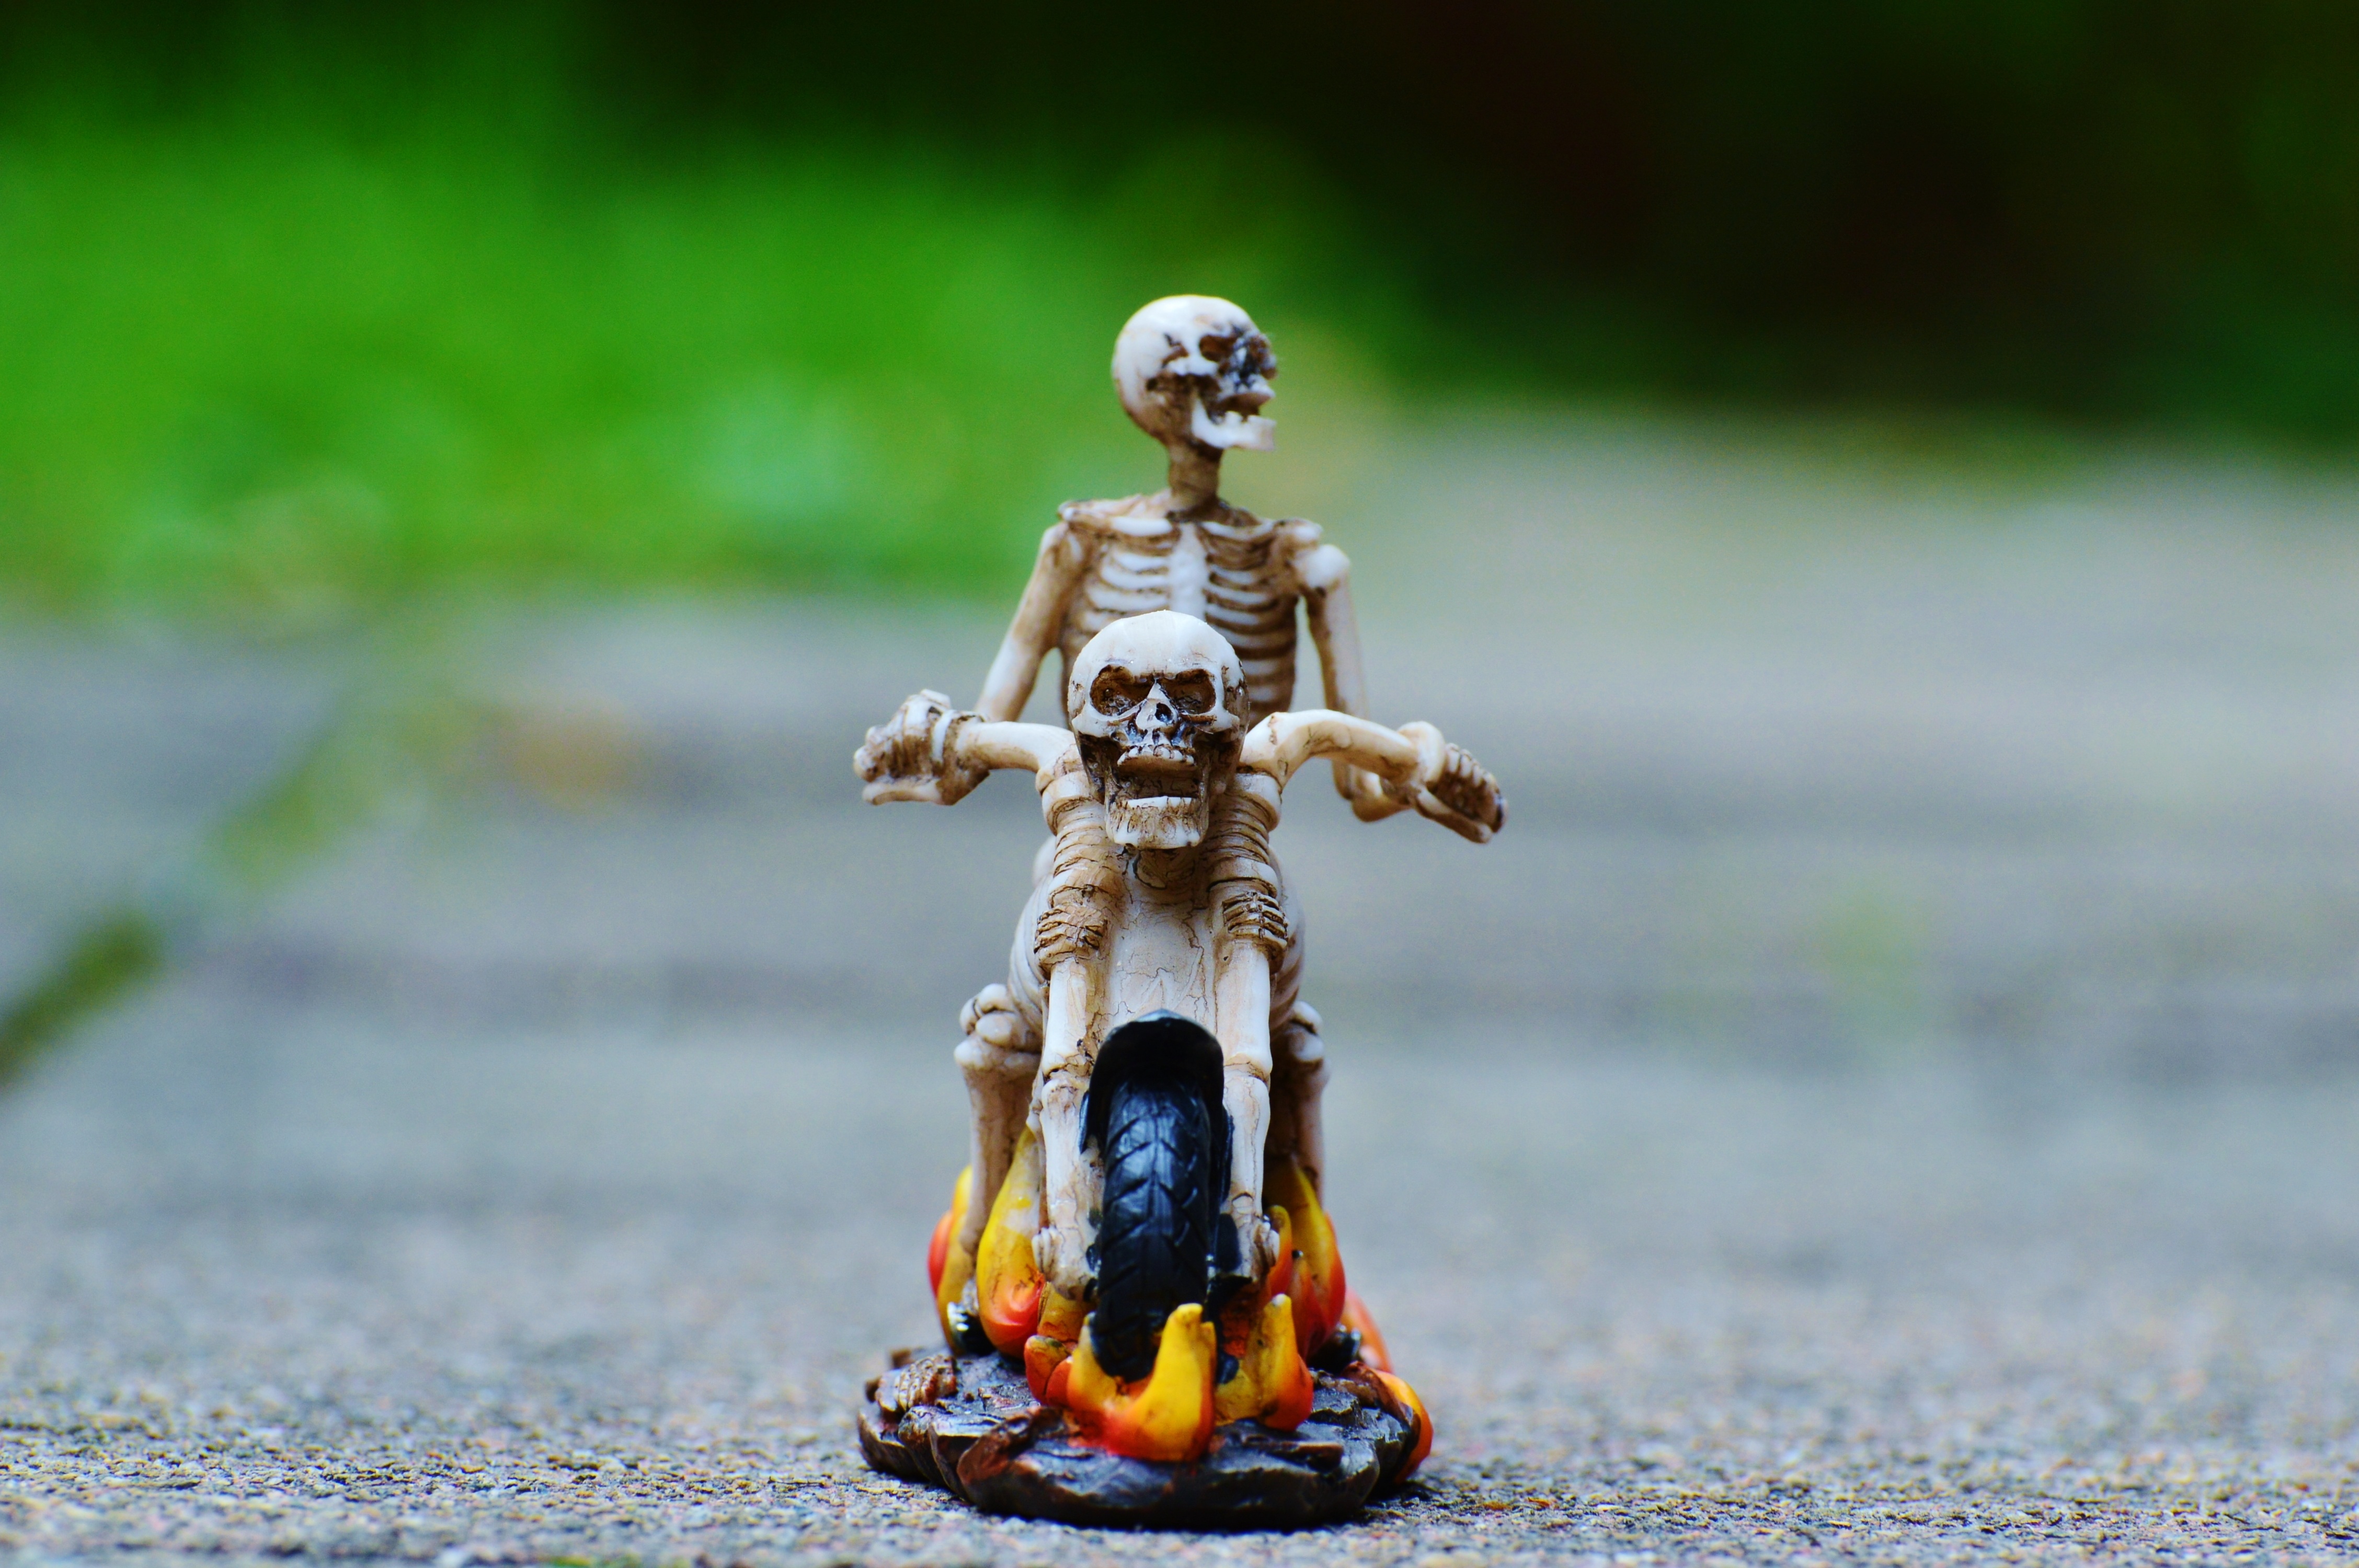
decoration, motorcycle, halloween, skull, gothic, bone, scary, figurine, weird, creepy, skeleton, horror, biker, skull and crossbones, macro photography, skull bone